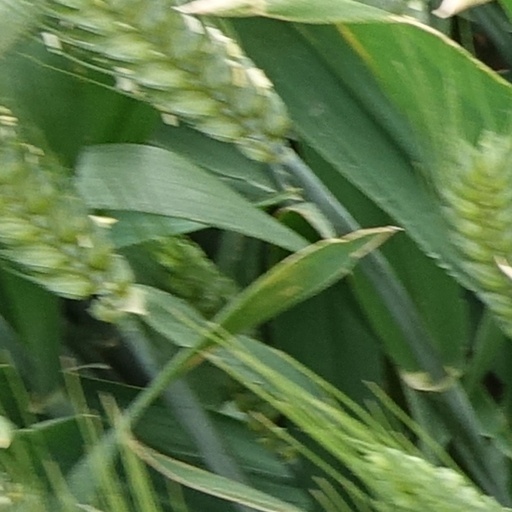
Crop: wheat